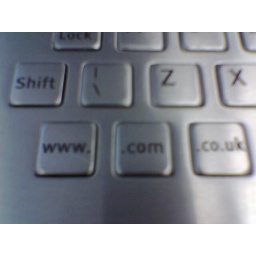
These were part of a keyboard on a Macdonalds internet access machine in Bath